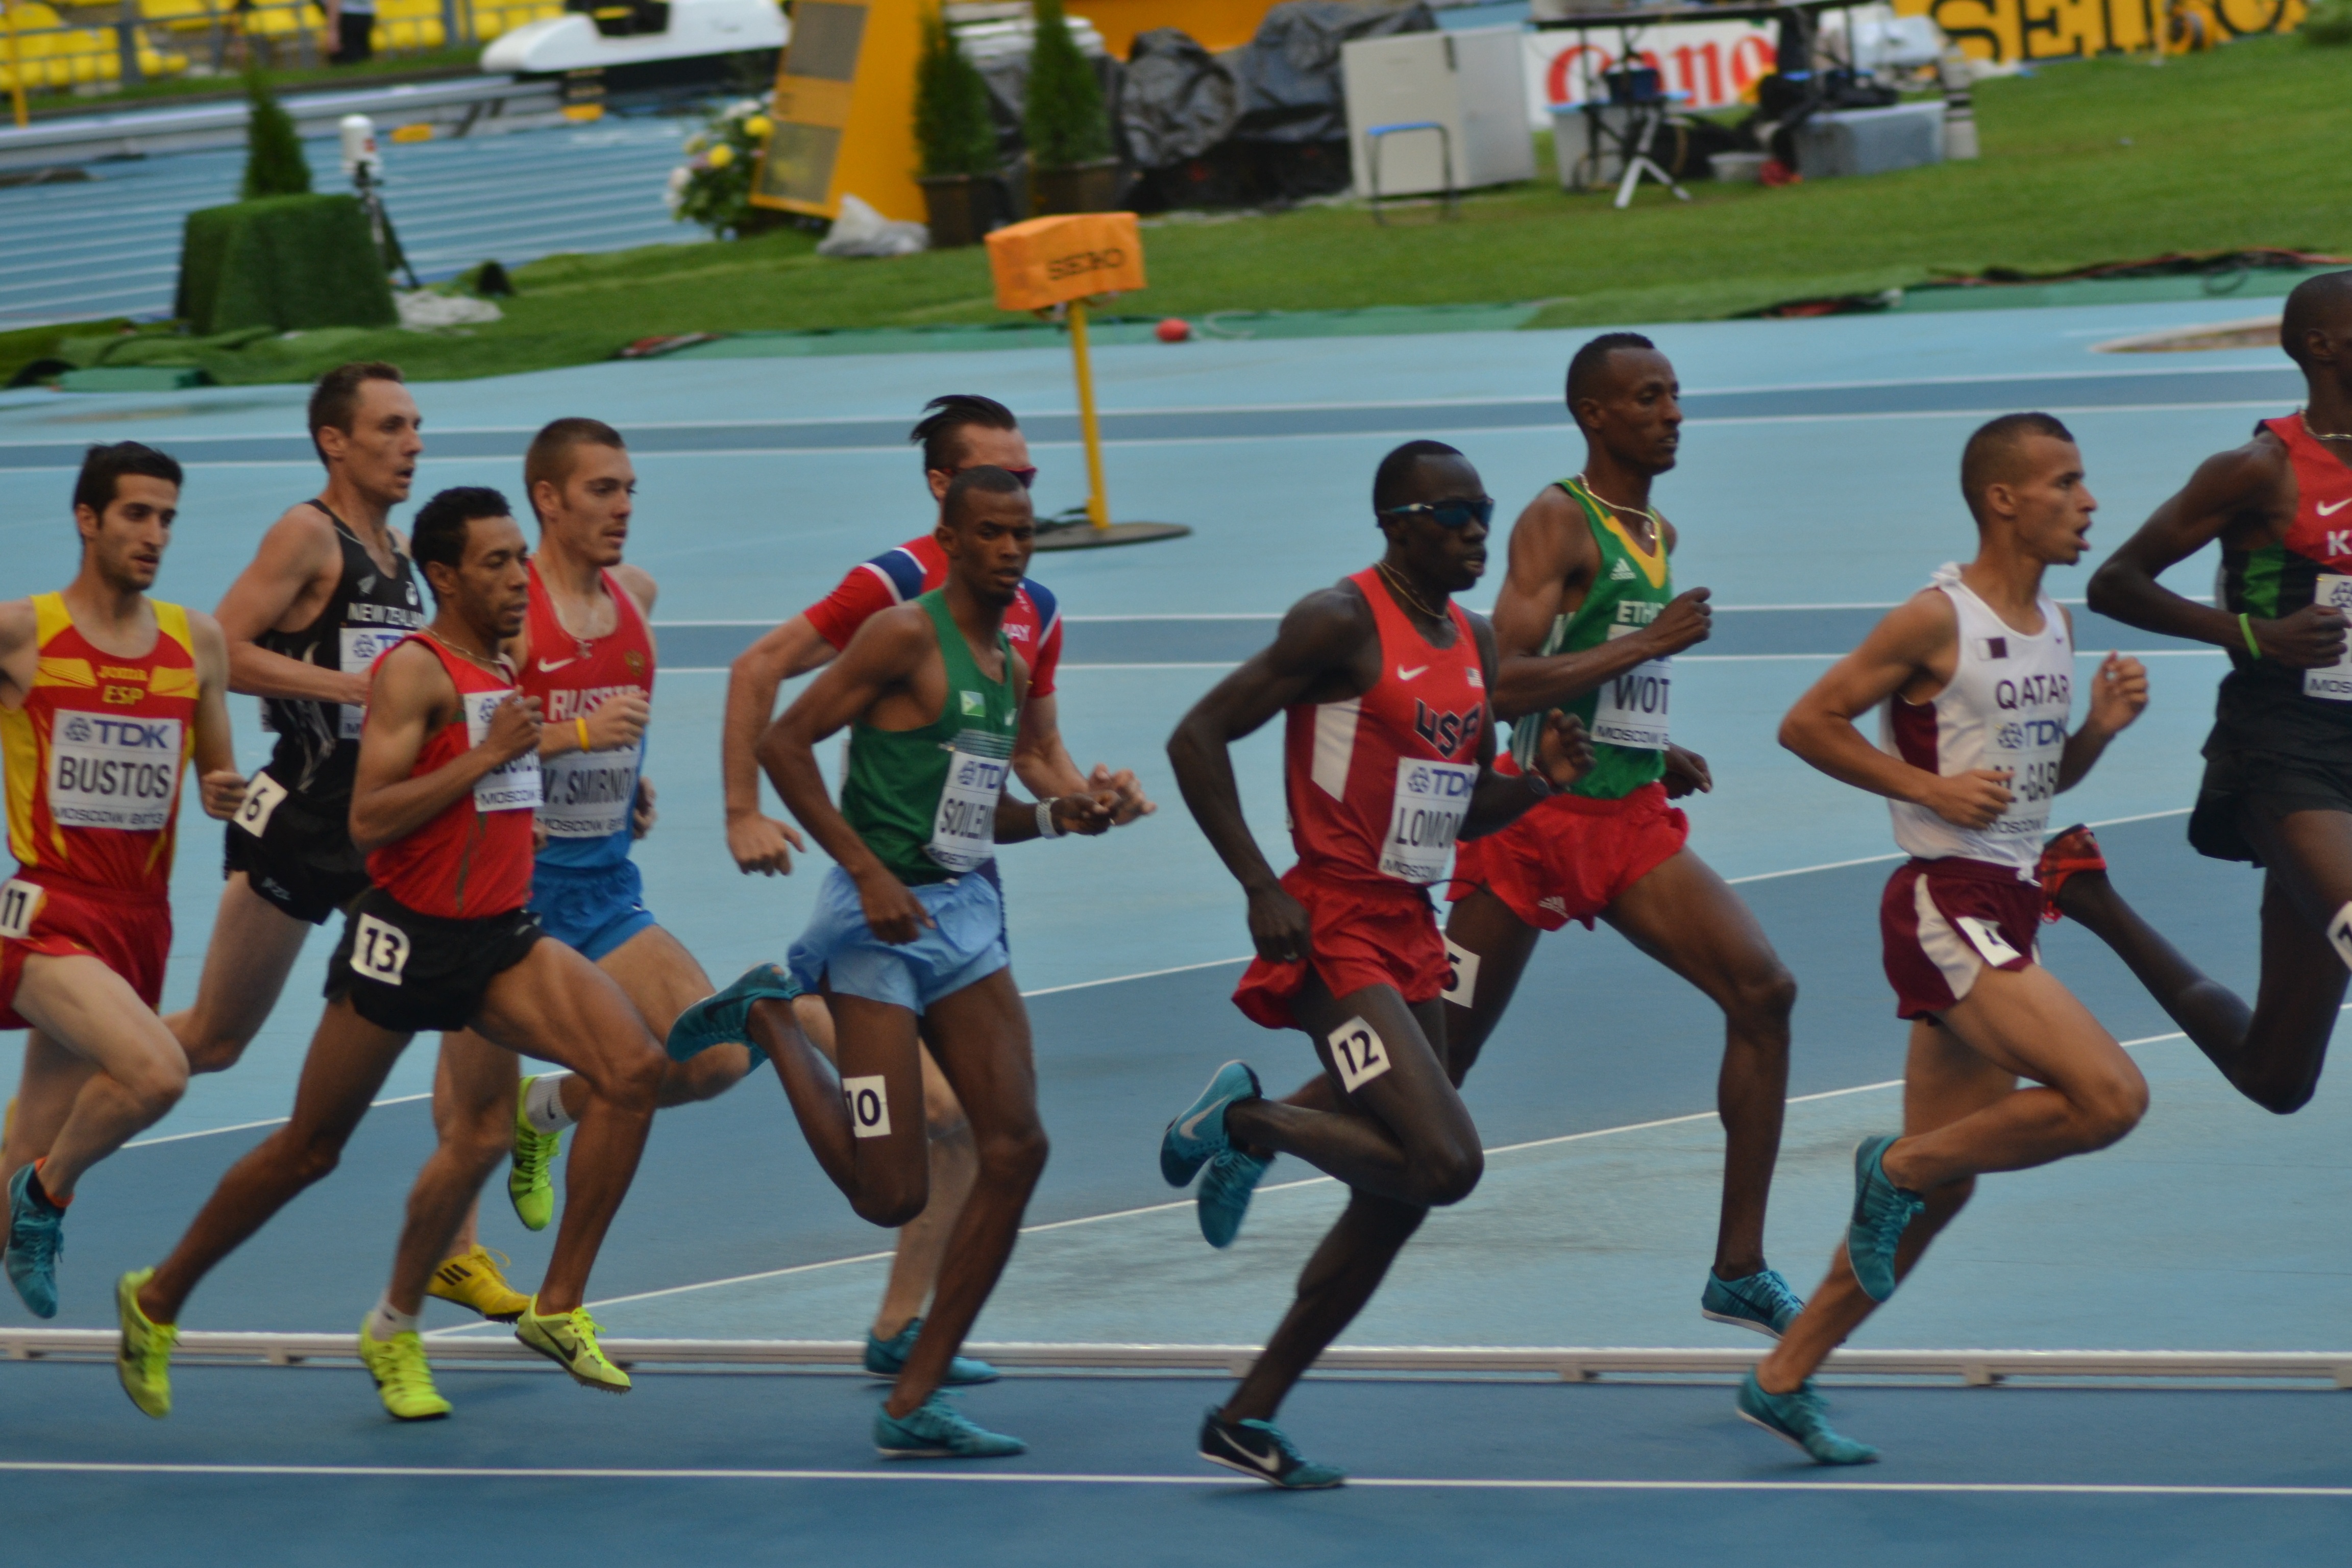
person, people, running, recreation, stadium, men, marathon, sports, endurance, athletics, sprint, career, cursa, physical exercise, outdoor recreation, human action, track and field athletics, long distance running, heptathlon, middle distance running, 800 metres, 4 100 metres relay, racewalking